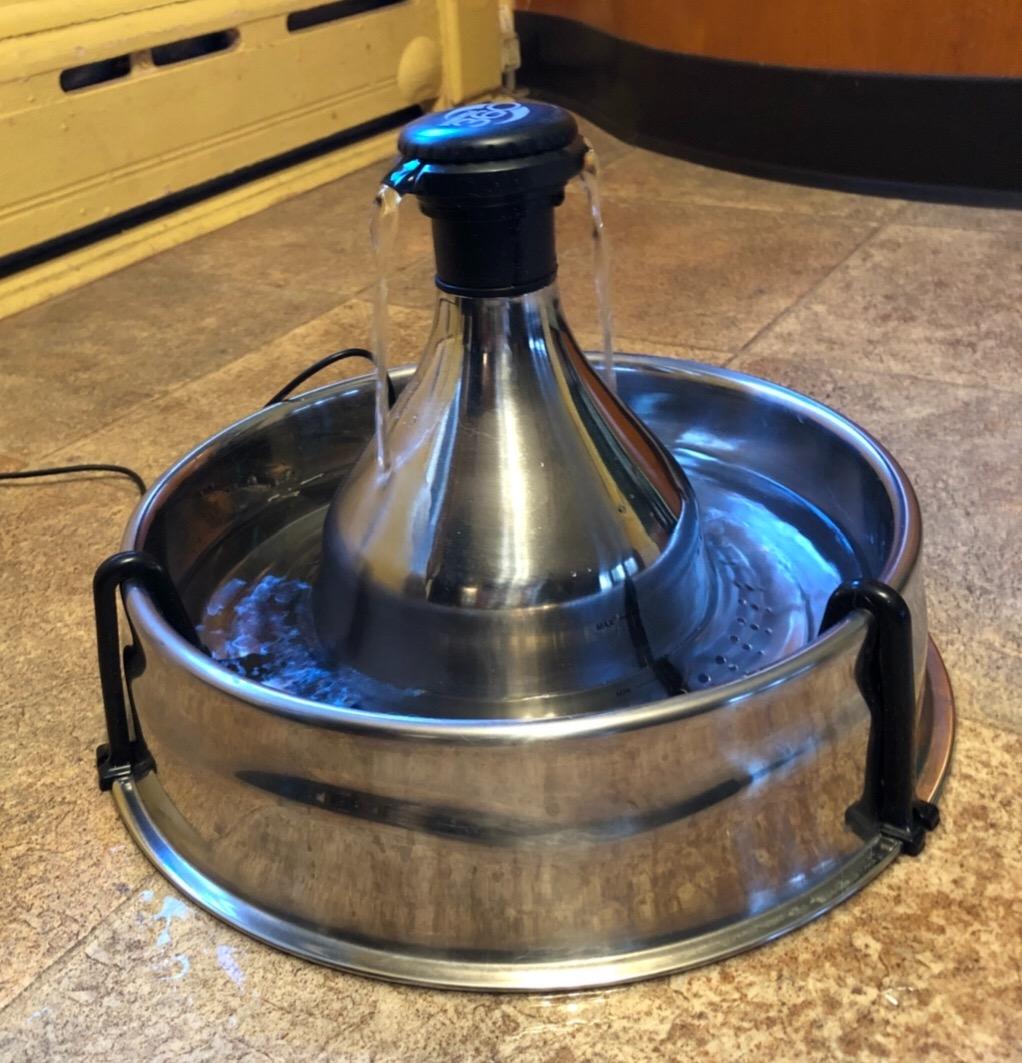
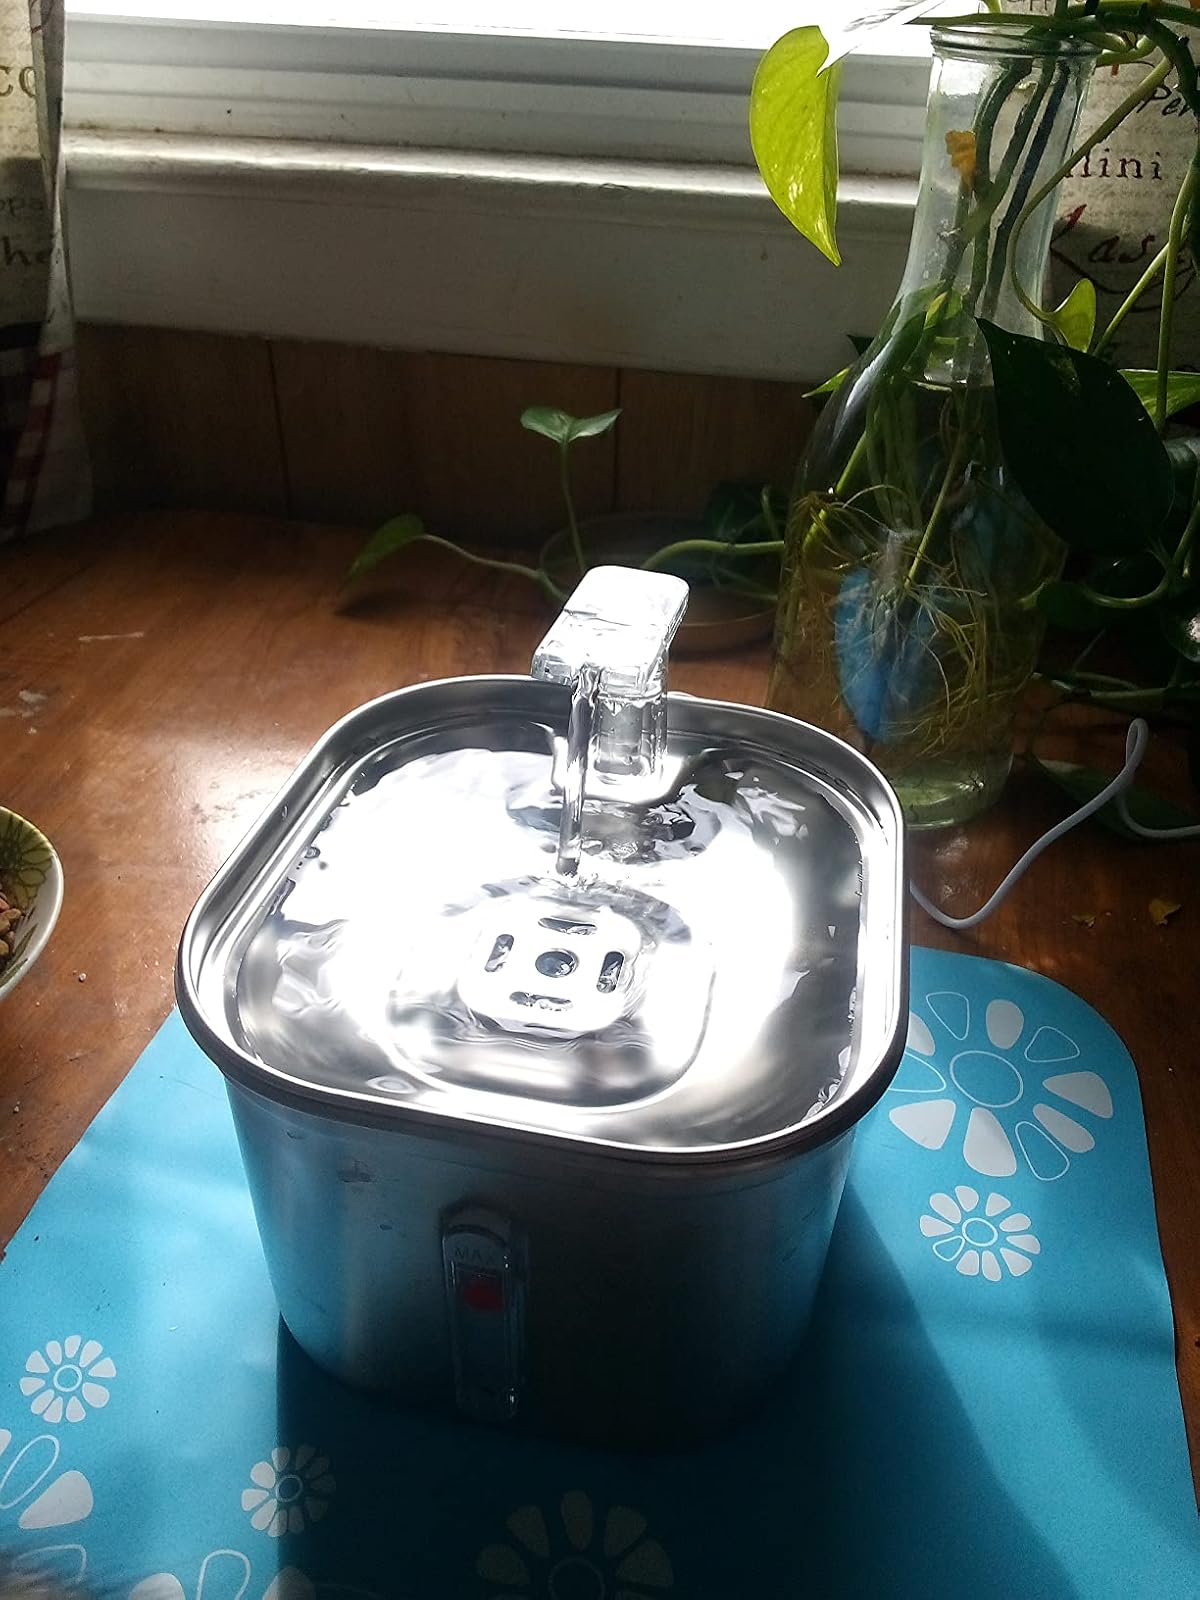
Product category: items_bowl
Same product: no